Clarence Railway

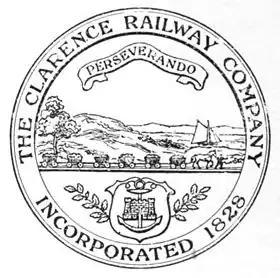
The seal of the Clarence Railway

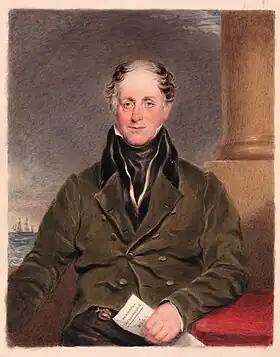
Christopher Tennant, chief promoter

The Clarence Railway was an early railway company that operated in north-east England between 1833 and 1853. The railway was built to take coal from mines in County Durham to ports on the River Tees and was a competitor to the Stockton and Darlington Railway (S&DR). It suffered financial difficulty soon after it opened because traffic was low and the charged a high rate for transporting coal to the Clarence, and the company was managed by the Exchequer Loan Commissioners after July 1834. An extension of the Byers Green branch was opened in 1839 by the independent West Durham Railway to serve collieries in Weardale.